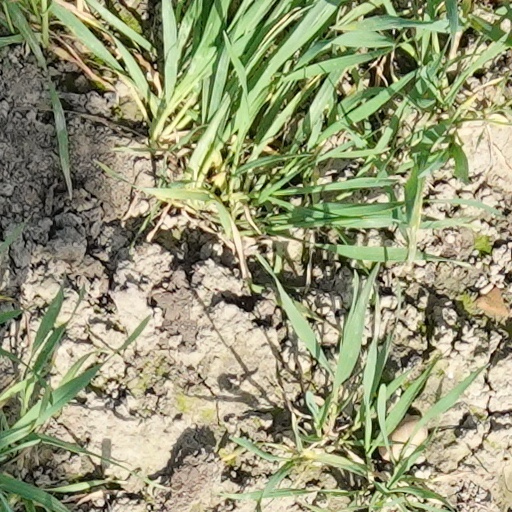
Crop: wheat